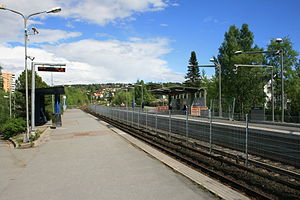
Hellerud Station
Hellerud Station.
Hellerud Station er en metrostation på Østensjøbanen og Furusetbanen på T-banen i Oslo. Østensjøbanen er den oprindelige, mens Furusetbanen, der blev åbnet tre år senere, er tilsluttet denne bane et stykke øst for stationen.